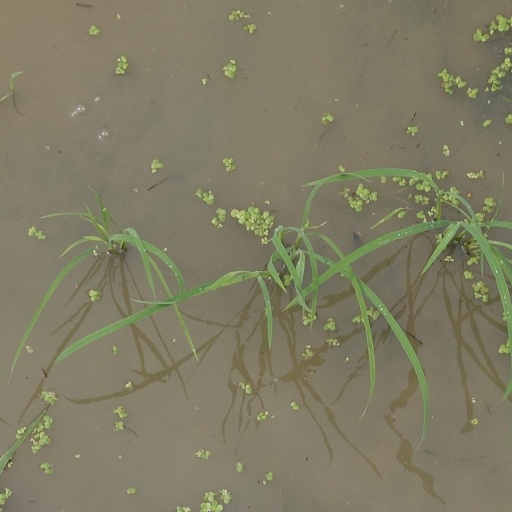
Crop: rice